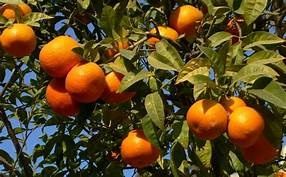
Label: mandarine